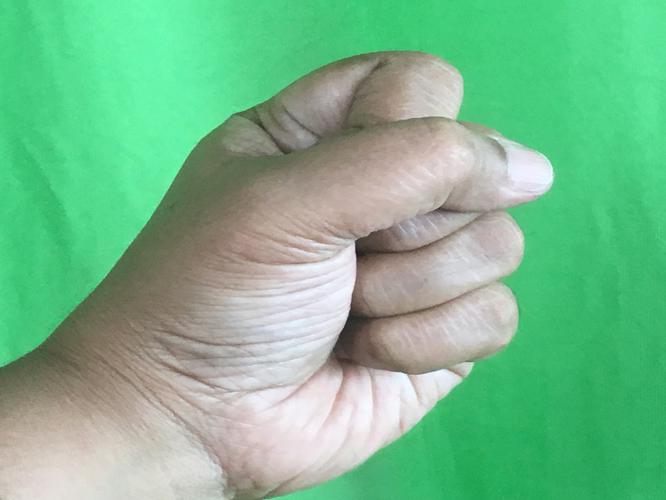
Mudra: Mushti
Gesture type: single_hand